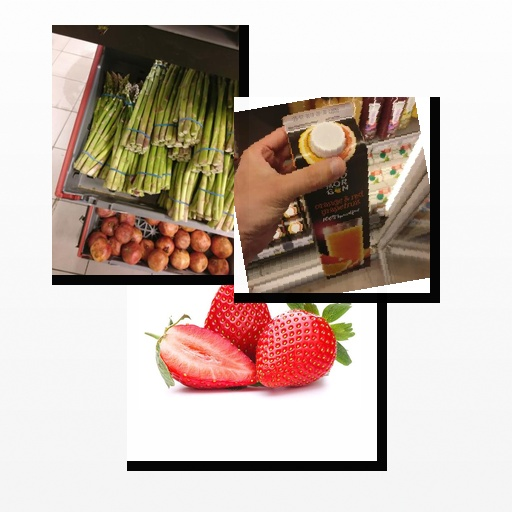
Food items: strawberry, asparagus, orange_red_grapefruit_juice